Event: Nepal Earthquake
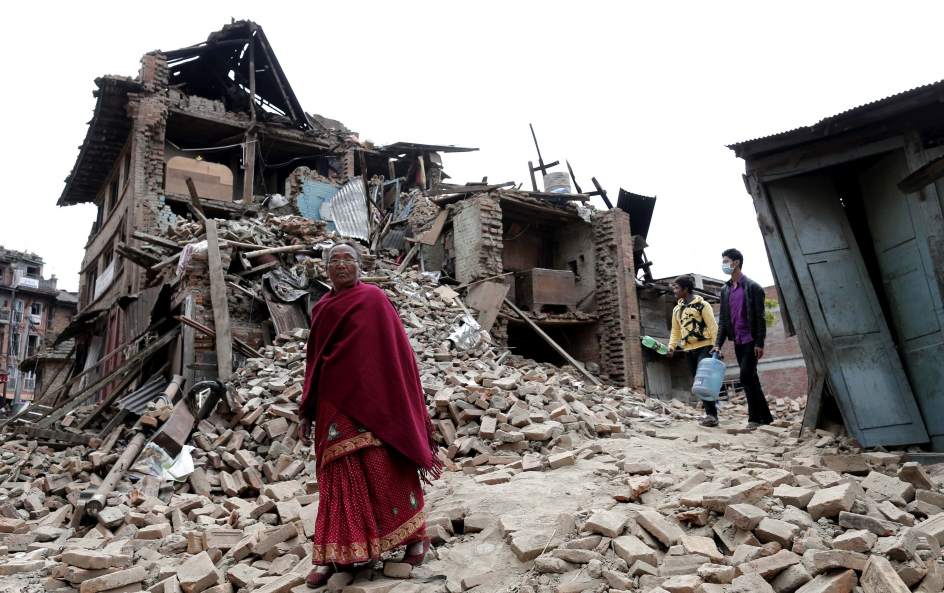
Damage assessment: damage